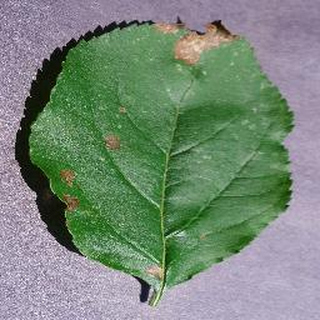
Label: apple_black_rot